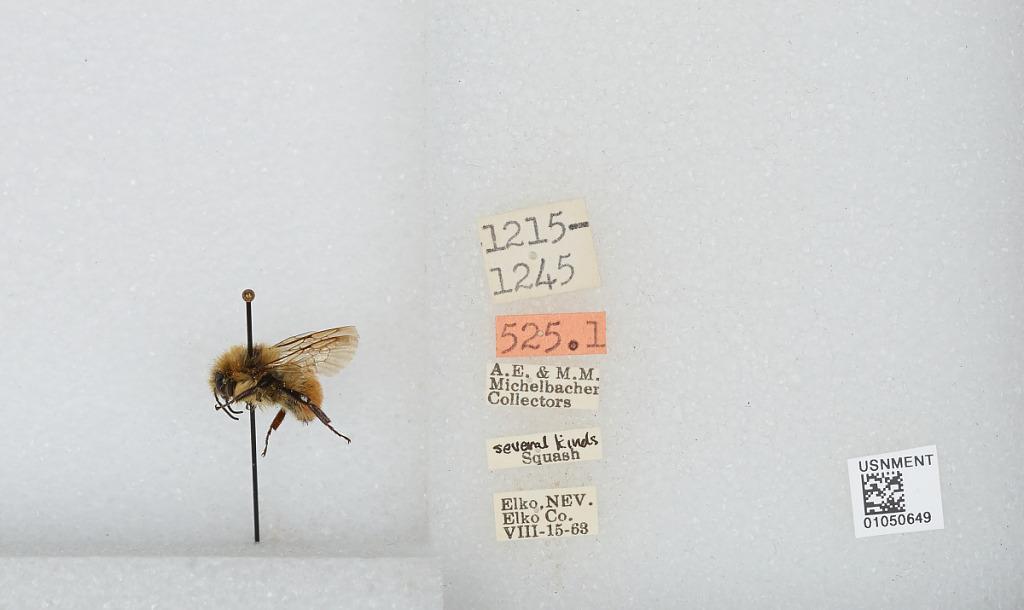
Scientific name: Bombus sp.
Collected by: A. Michelbacher & M. Michelbacher
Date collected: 1963-8-15
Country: United States
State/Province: Nevada
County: Elko
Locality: Elko
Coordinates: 40.83, -115.77